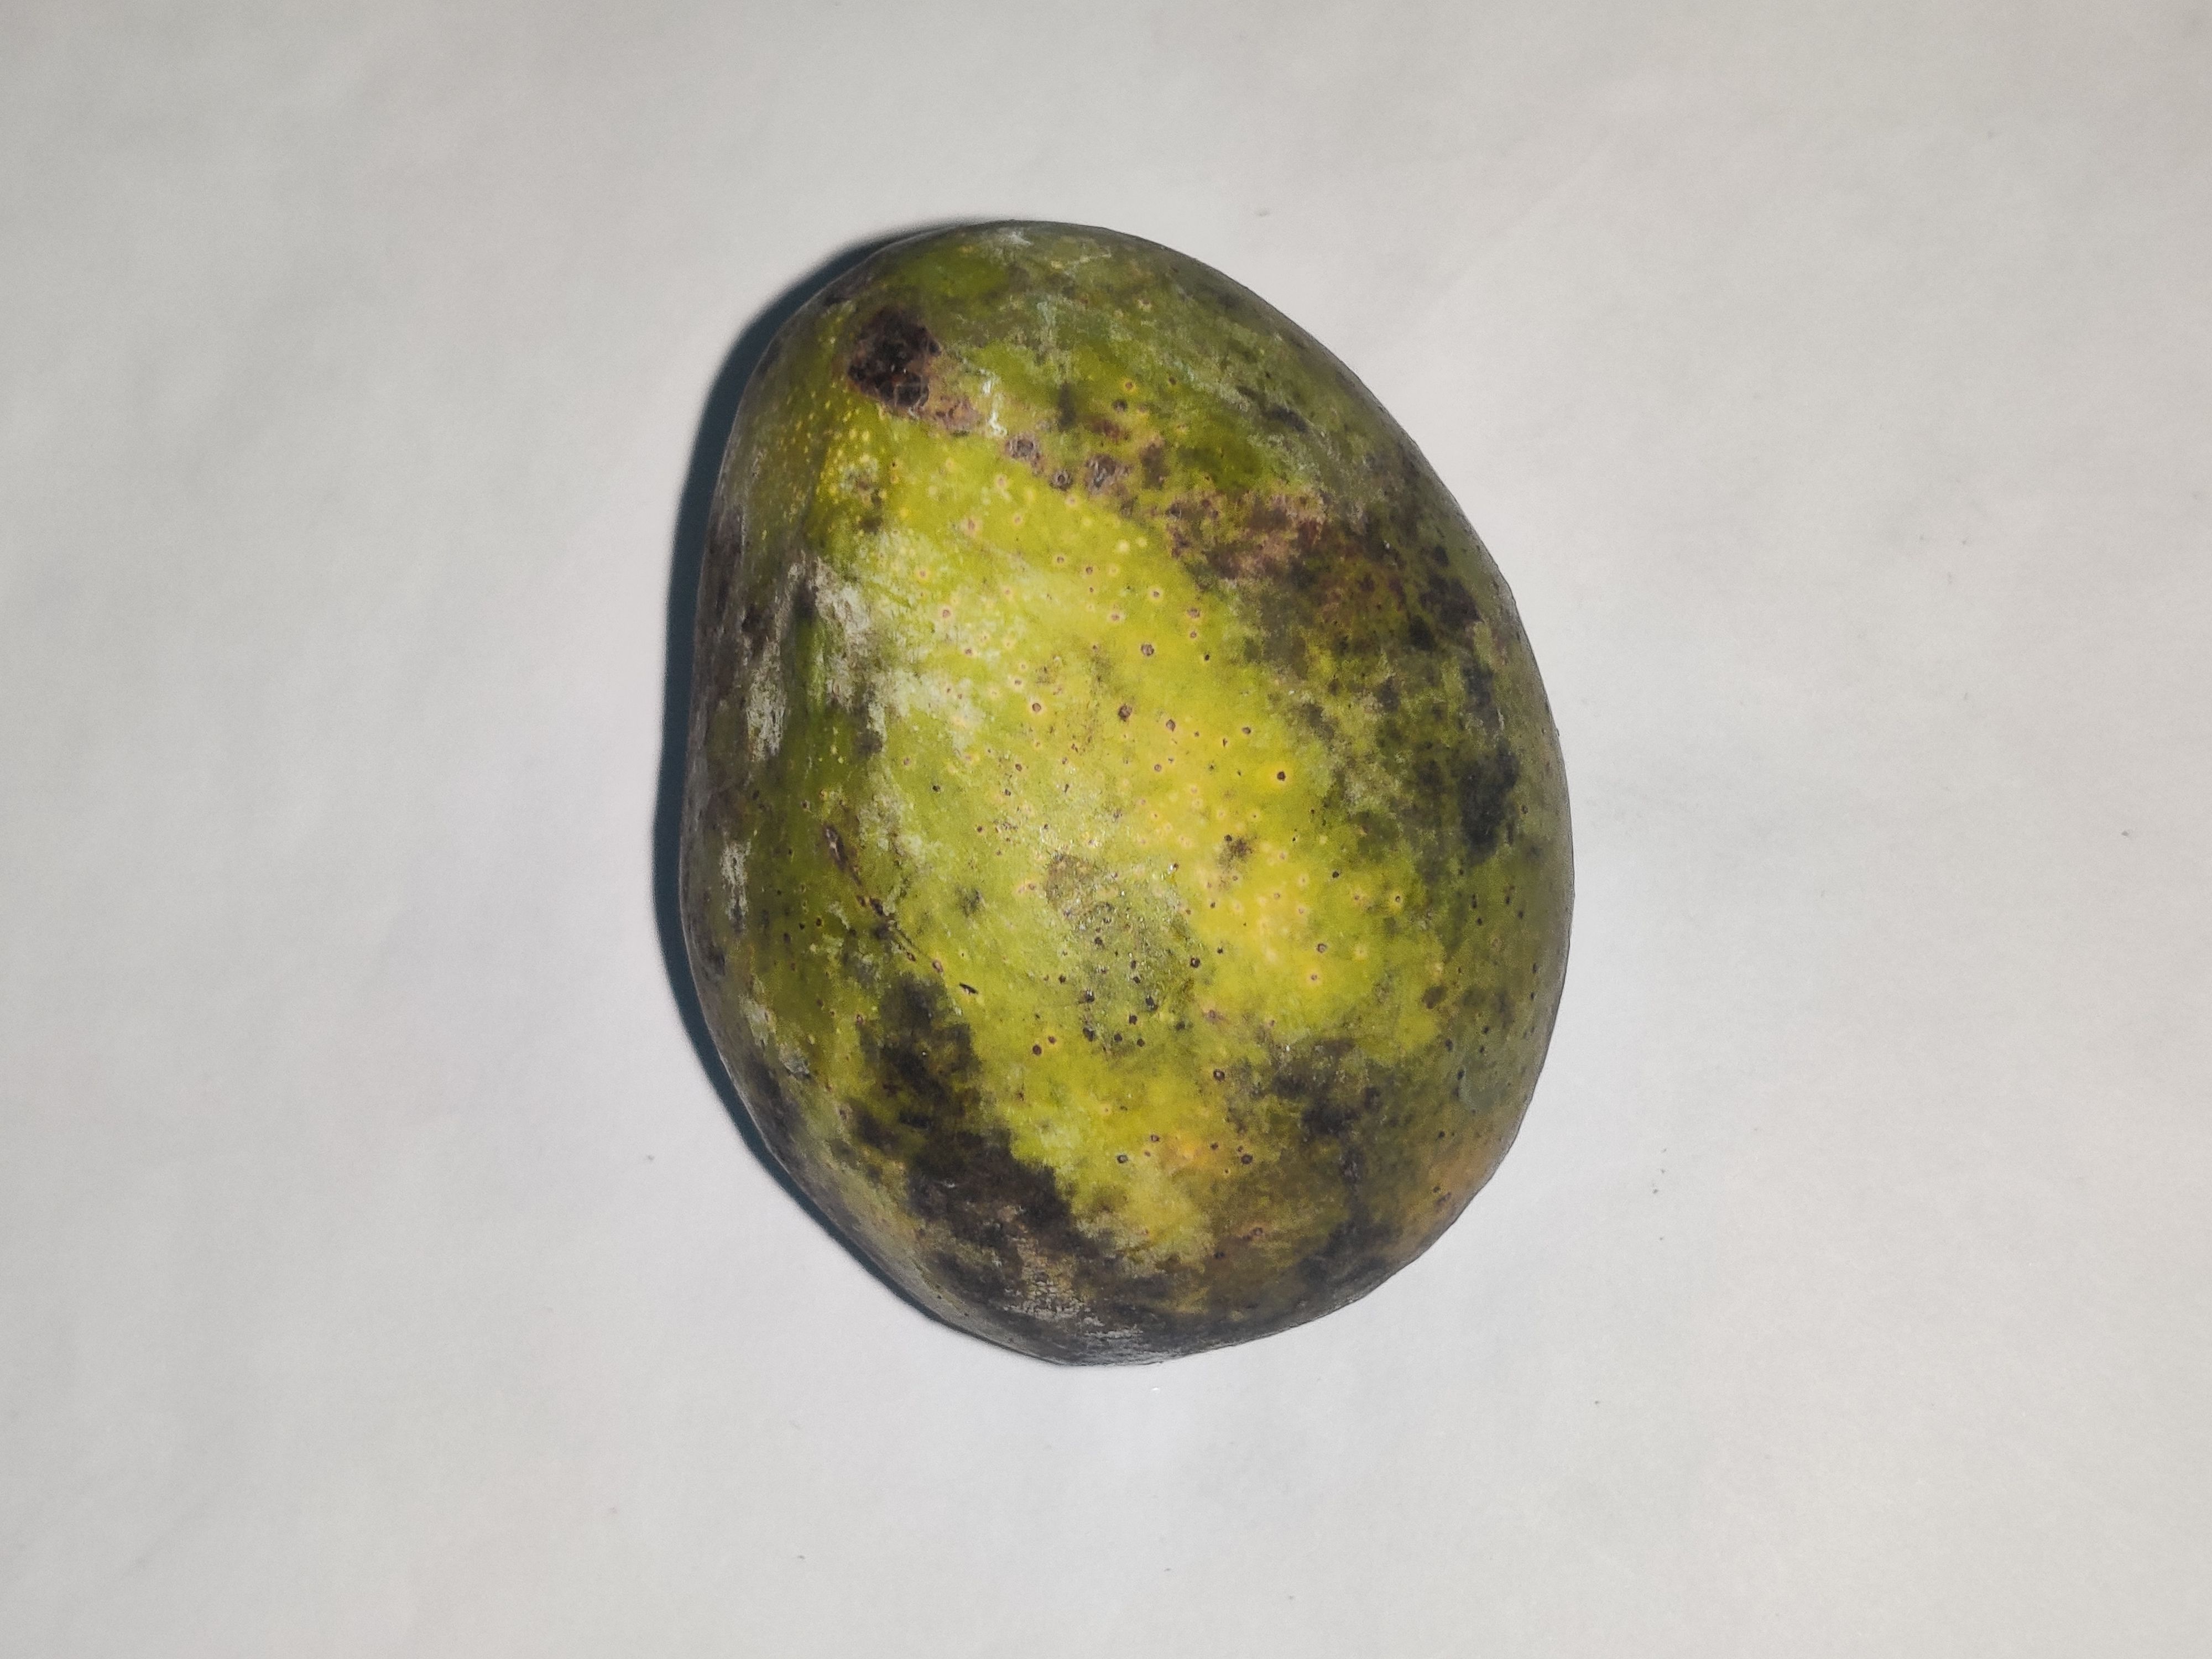
Fruit: mango
Grade: 3rd-grade